Lys Gracieux

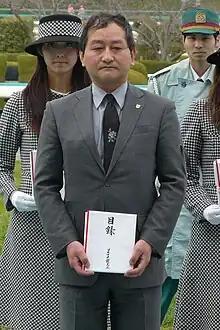
Lys Gracieux's trainer Yoshito Yahagi

Lys Gracieux began her third campaign in the Grade 3 Tokyo Shimbun Hai over 1600 metres on 4 February in which she started the 4.5/1 third choice in the betting behind Daiwa Cagney and Greater London. Ridden by Take she recorded her first win in sixteen months as she won by a length from the four-year-old colt Satono Ares (Asahi Hai Futurity Stakes). In April she started favourite for the Grade 2 Hanshin Himba Stakes but in a closely contested finish she ran third place, beaten a head and a neck by Miss Panthere and Red Avancer. In the Grade 1 Victoria Mile at Tokyo on 13 May the filly went off the 3.3/1 favourite but despite making rapid progress in the straight she failed by a nose to catch the outsider Jour Polaire. In the Yasuda Kinen over the same course and distance on 3 June she made little impact and came home eighth of the sixteen runners behind Mozu Ascot, beaten five and a half lengths by the winner.